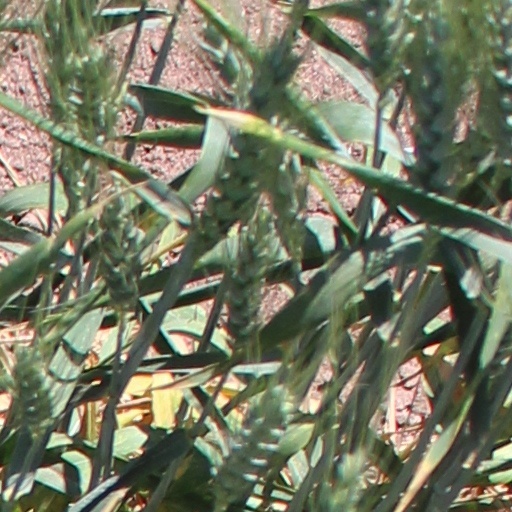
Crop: wheat